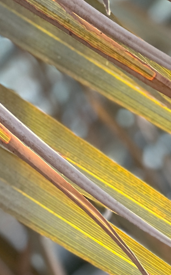
Label: Magnesium Deficiency